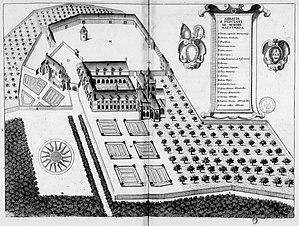
Planche gravée du 17ème siècle représentant l'abbaye de Saint-Fuscien-aux-Bois, dans le livre Monasticon Gallicanum.
Le monastère de Saint-Fuscien-aux-Bois est une ancienne abbaye de moines bénédictins fondée à la fin du VIᵉ siècle dans le village de Saint-Fuscien, dans la Somme, et supprimée à la Révolution.